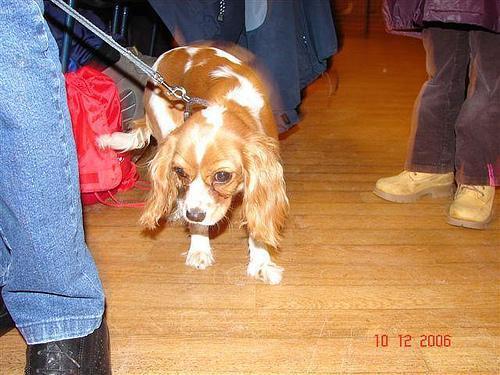
Blenheim_spaniel